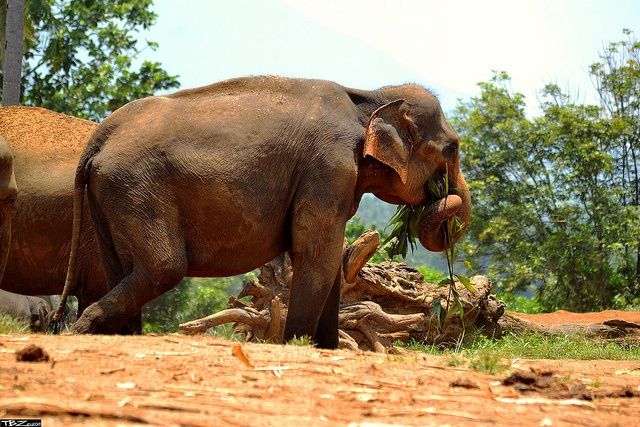
An elephant is eating a big mouthful of vegetation.
Two elephant standing next to each other on a dirt field.
an elephant eating something green with a sky background
An elephant carrying a bunch of vegetation with her trunk
An elephant munches on a trunk full of fresh grass.